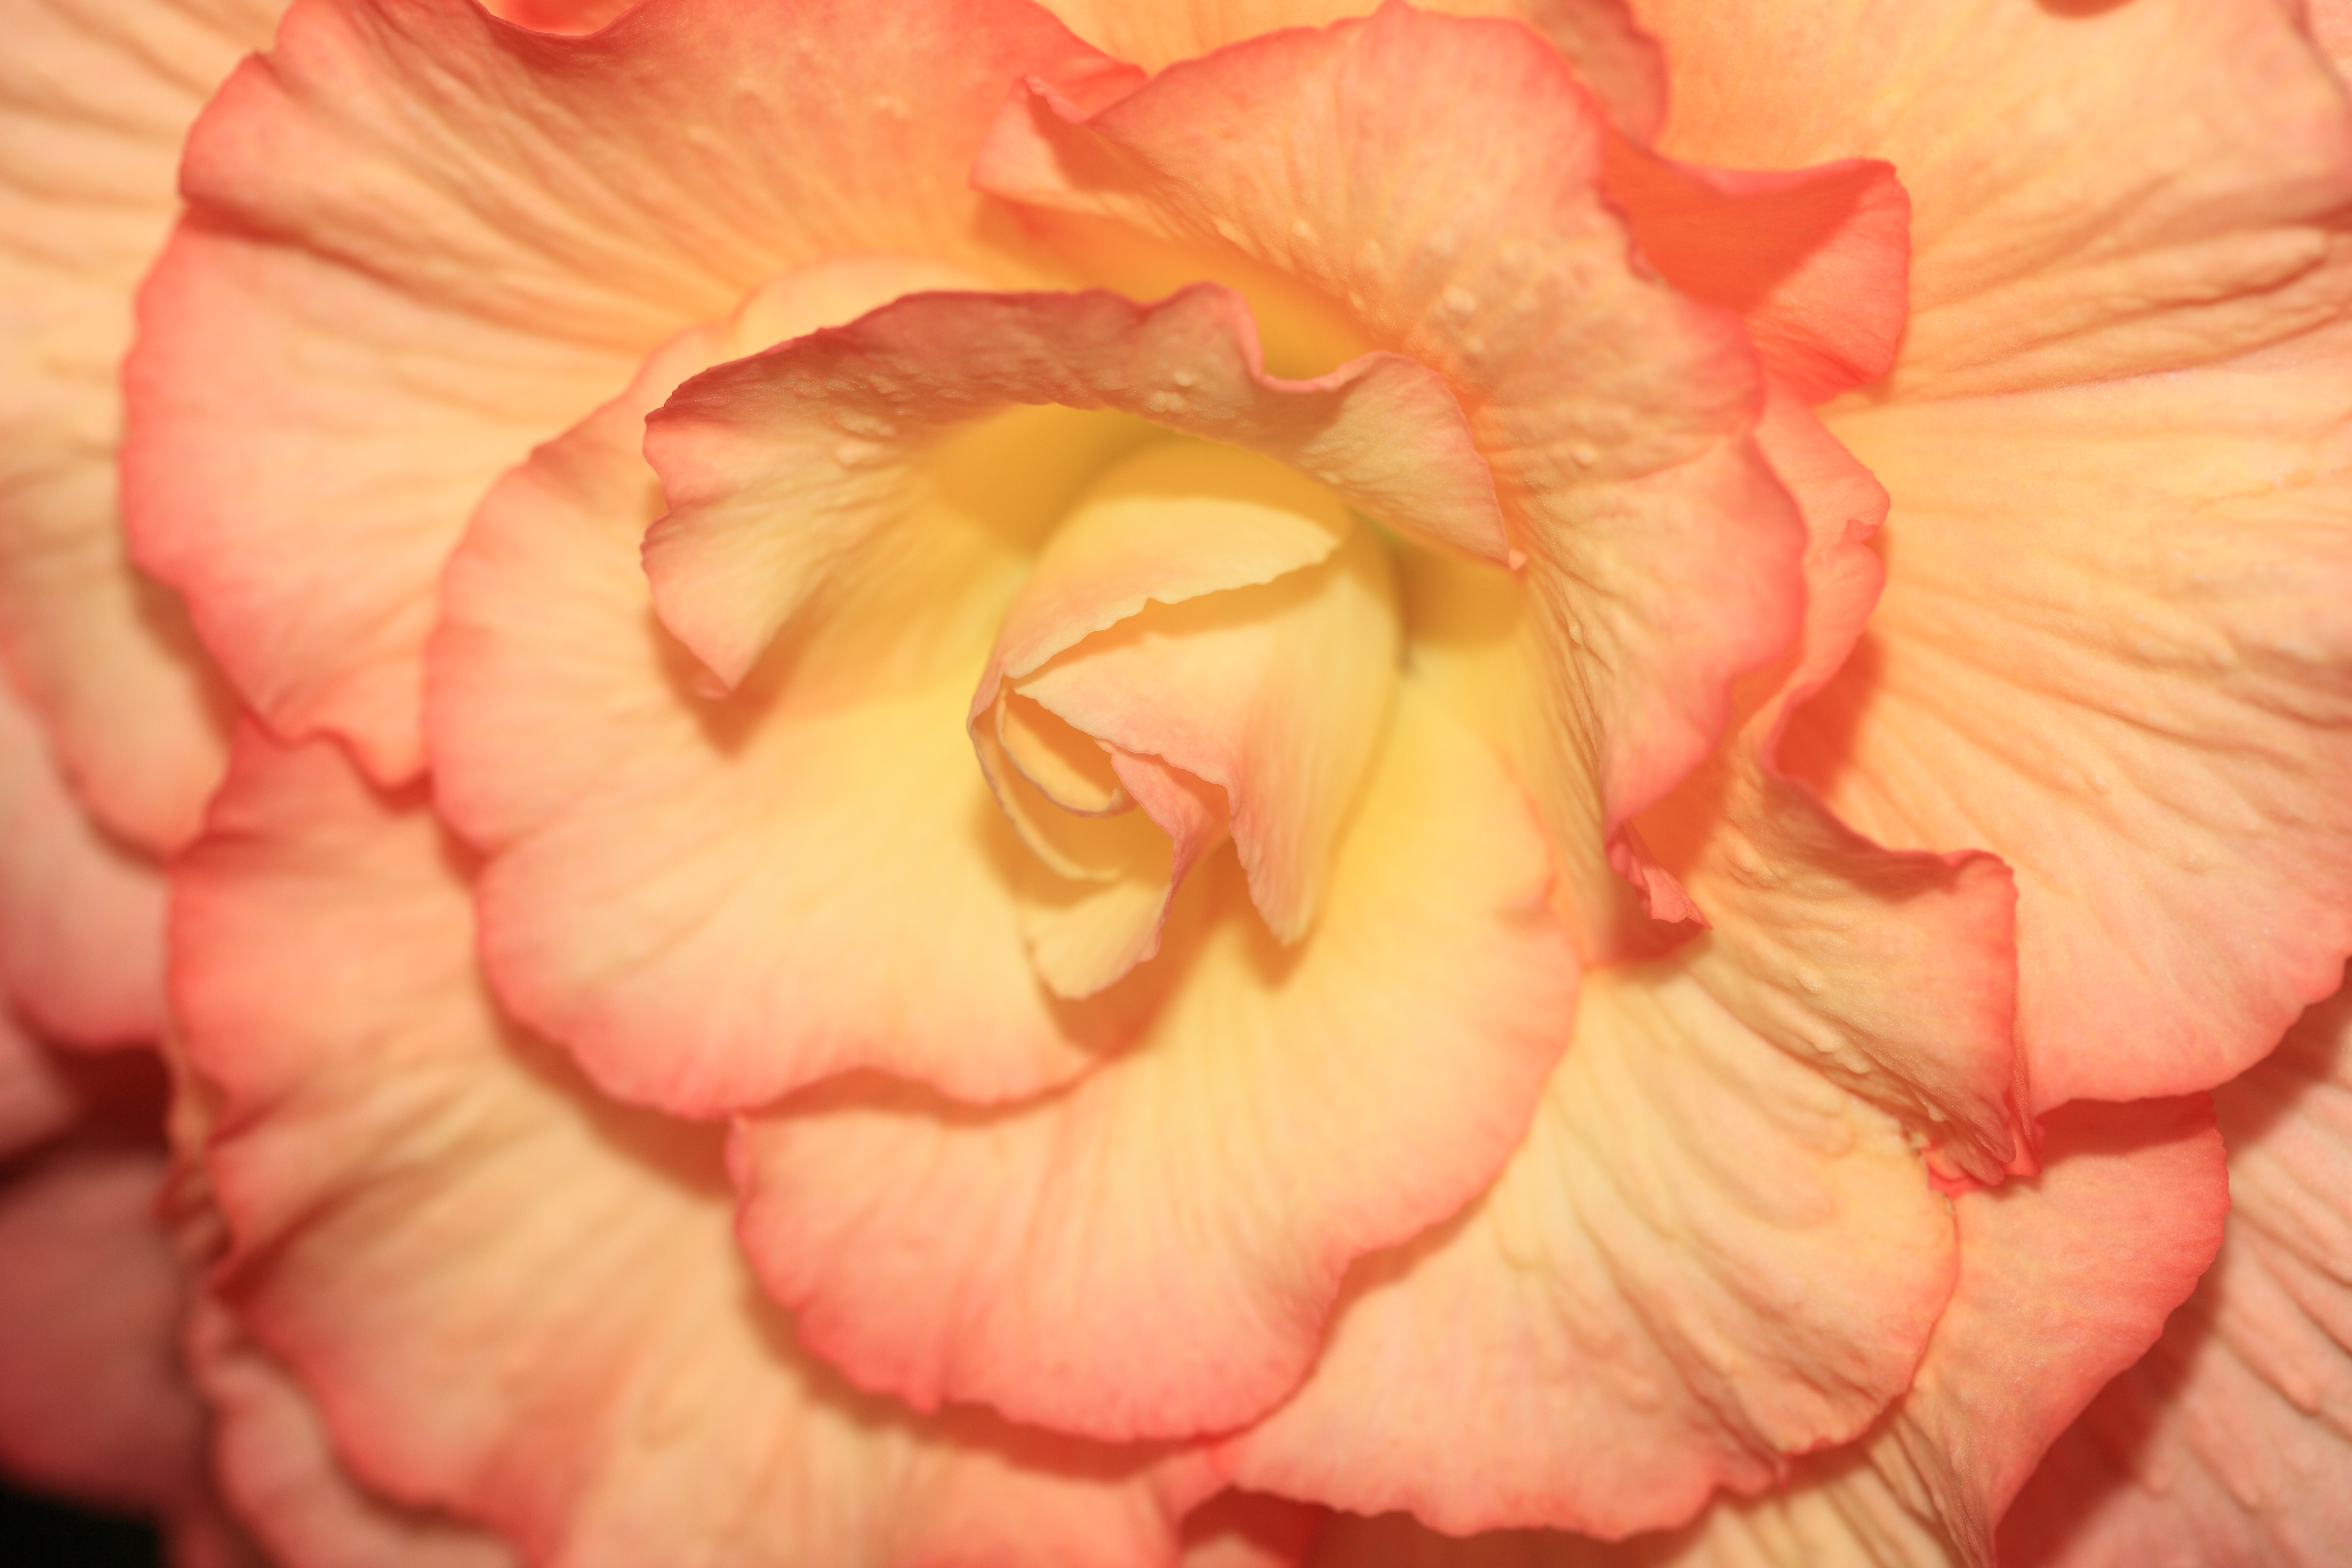
blossom, plant, flower, petal, high, pink, close up, 5d, hires, markii, hi, res, resolution, begonia, macro photography, flowering plant, land plant